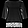
Label: Shirt